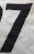
Number: 7